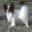
Label: dog